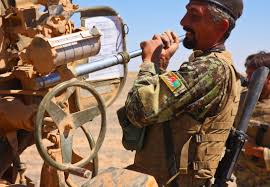
Label: D-30